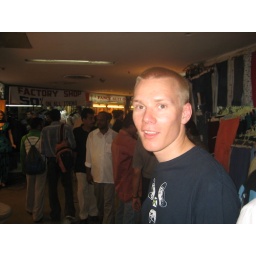
Jonas at an under ground market in Delhi